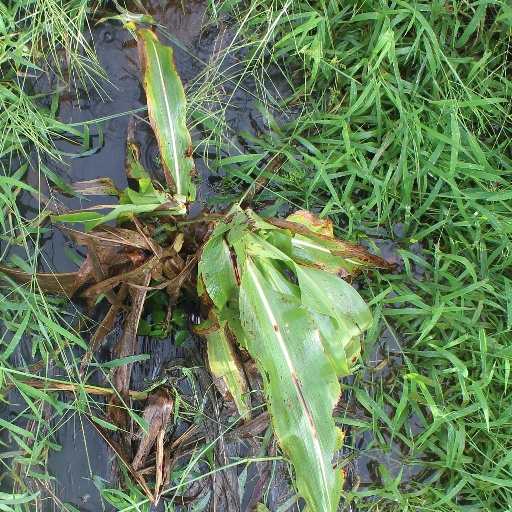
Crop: sorghum